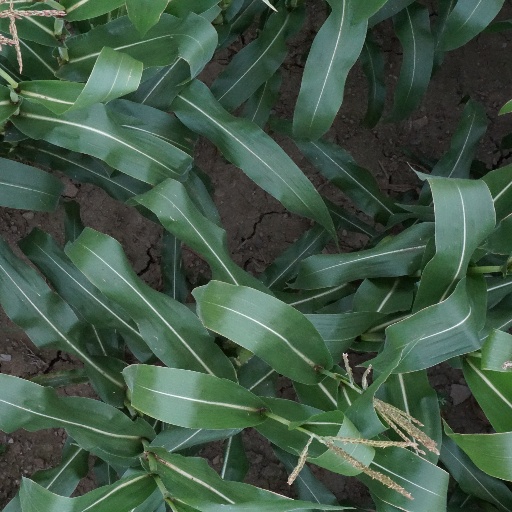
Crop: maize; corn